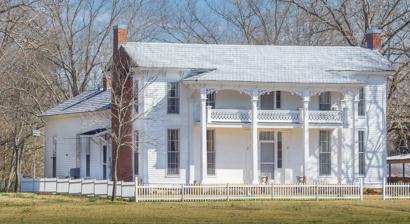
Building: Meady White House
Country: United States of America
Year built: 1847
United States historic place Meady White House U.S. National Register of Historic Places Show map of Tennessee Show map of the United States Location 47915 Main St. (TN 69), Saltillo, Tennessee Coordinates 35°22′39″N 88°12′31″W / 35.37750°N 88.20861°W / 35.37750; -88.20861 ( Meady White House ) Area 4.7 acres (1.9 ha) Built 1847 ( 1847 ) Architectural style Greek Revival, Italianate, Vernacular, I-house NRHP reference No. 93000586 Added to NRHP July 1, 1993 The Meady White House is a historic house in Saltillo, Tennessee , U.S.. History The house was built in 1847 by slaves for Meady White, who lived here with his family. White lost some of his slaves in 1858 due to a lawsuit; they were auctioned in Savannah . After the American Civil War of 1861–1865, White purchased land in Decatur County . By the 1880s, he was a "farmer, large landowner, tanyard owner, dry goods store owner, cotton mill owner, stave business owner, and a horse breeder." White lived in the house until his death in 1889. It was sold out of the White family in 1913. Architectural significance The house was designed in the Greek Revival and Italianate architectural styles. The ceilings were painted by John Joseph Christie in 1872–1877. It has been listed on the National Register of Historic Places since July 1, 1993. References